Eurocontrol

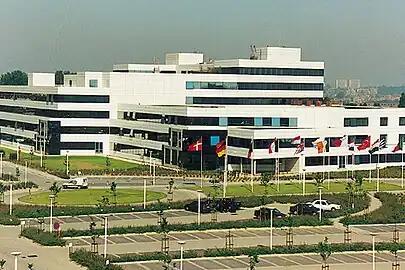
Headquarters of Eurocontrol in Brussels

The Eurocontrol Convention was signed in 1960 and ratified in 1963. Before the convention entered into force in 1963, there were already indications that the matter of national sovereignty would complicate the full implementation of the organisation's founding mission. The first European plan for a harmonised air traffic control (ATC) system, proposed in 1962, was beset by the refusal of both France and Britain to comply, largely due to reasons closely linked with their national military airspace control. The other four original members (the Federal Republic of Germany, Belgium, the Netherlands and Luxembourg) agreed in 1964 to set up a single international air traffic control centre to manage their upper airspace, settling in the Dutch city of Maastricht.